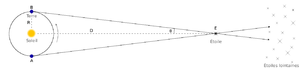
Description
La parallaxe est l’impact d'un changement d'incidence d'observation, c'est-à-dire du changement de position de l'observateur sur l'observation d'un objet.
Hipparcos est une mission de l'Agence spatiale européenne destinée à la mesure de la position, de la parallaxe et du mouvement propre des étoiles. Les résultats ont permis de produire trois catalogues d'étoiles : les catalogues Hipparcos, Tycho et Tycho-2, ce dernier ayant fourni le mouvement propre de plus de 2,5 millions d'étoiles. Le satellite porte le nom de l'astronome grec Hipparque, qui compila un des premiers catalogues d'étoiles.
L'astrométrie, mieux connue autrefois sous le nom d'astronomie de position, est la branche de l'astronomie qui évalue la position, la distance et le mouvement des étoiles et des autres objets célestes. Elle donne aux astronomes un cadre de référence pour leurs observations et sert à l'élaboration du Temps universel.